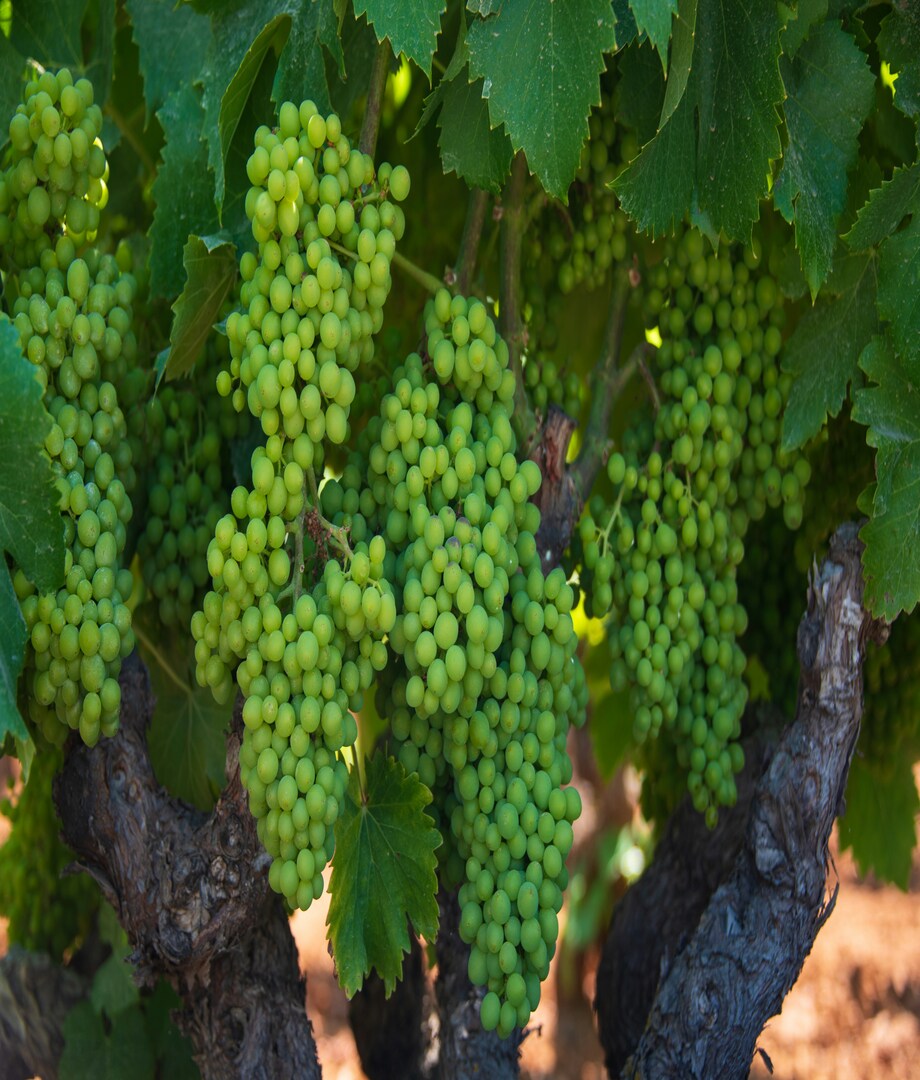
Label: grape